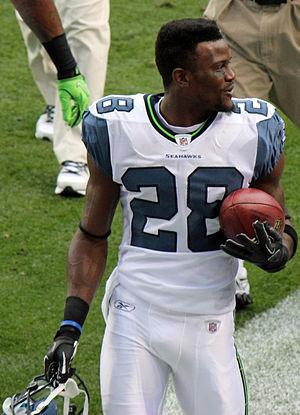
Walter Riley Thurmond III, né le 12 août 1987 à Los Angeles, est un joueur américain de football américain qui évoluait au poste de strong safety. Il fut repêché par les Seahawks de Seattle durant le 4ᵉ tour de la Draft 2010 de la NFL avant d'être signé par les Giants de New York, puis par les Eagles de Philadelphie. Il annonce sa retraite le 31 mai 2016.